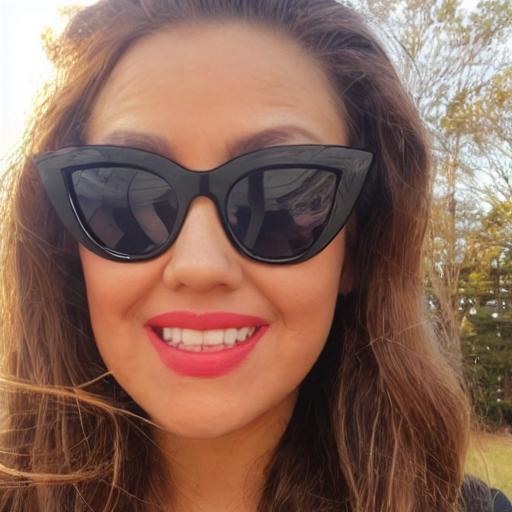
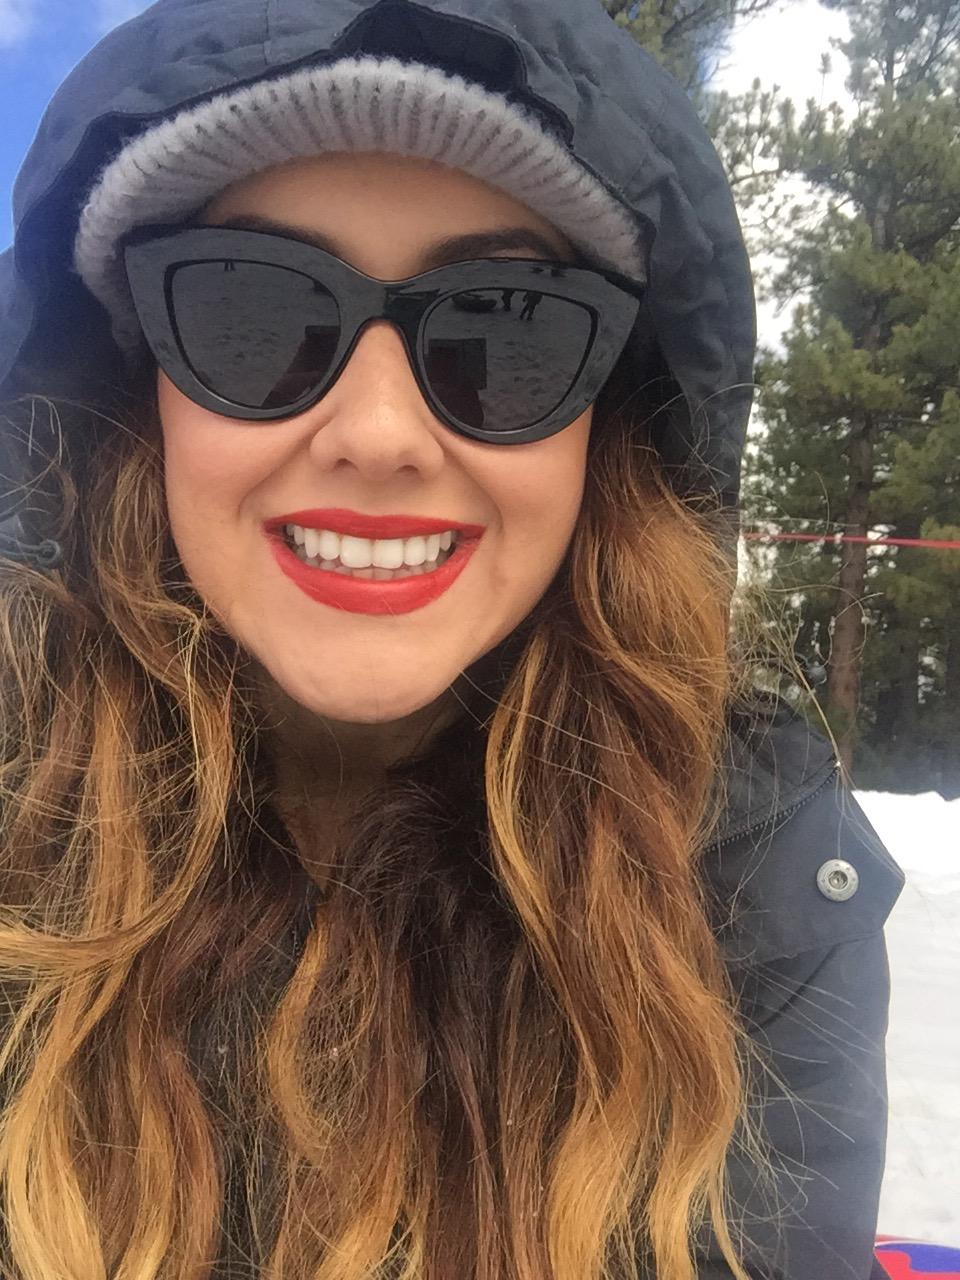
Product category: accessories_sunglasses
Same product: no